Toy Caldwell

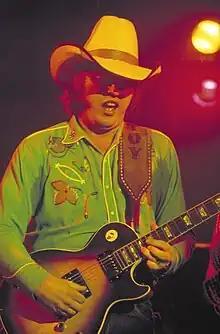
Toy Caldwell during a 1974 concert.

Toy Talmadge Caldwell Jr. (November 13, 1947 – February 25, 1993) was an American musician who was most notable as the lead guitarist and main songwriter of the 1970s Southern Rock group The Marshall Tucker Band. A founding member of the band, Caldwell remained with the group until 1983. In addition to his role as lead guitarist, he was also the band's steel guitarist and performed lead vocals including on one of the band's best-known hits, "Can't You See."